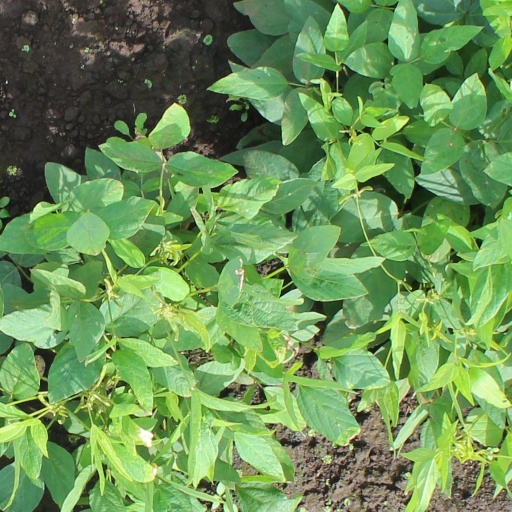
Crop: soybean